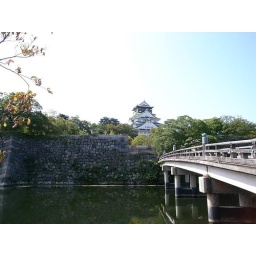
Surroundings of the Osaka castle are enclosed by a wide moat. It crosses the bridge and it enters.